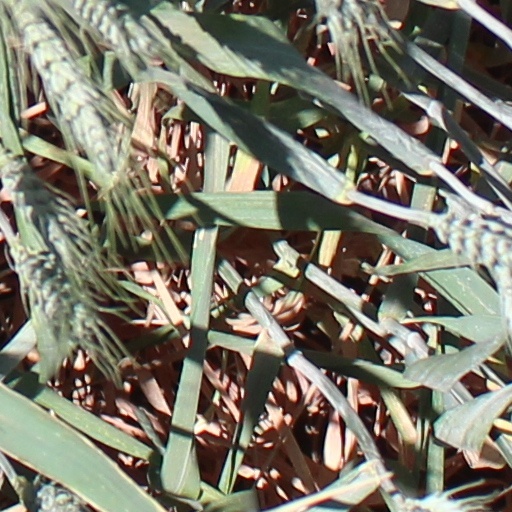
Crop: wheat